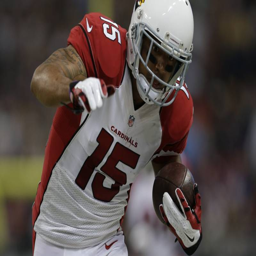
american football wide receiver during the first half of a football game against sports team .